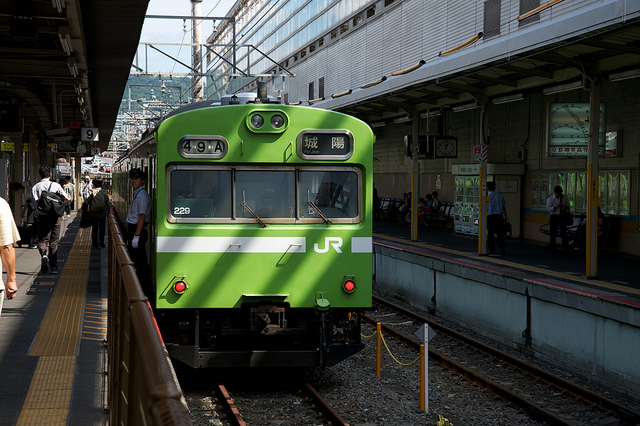
A green train parked in front of a train station.

A green train on tracks pulling into a public transportation boarding area.

A lime green train at a station waiting for passengers.

A green train is at the station in Japan.

A green passenger train stops in a station to pick up passengers.